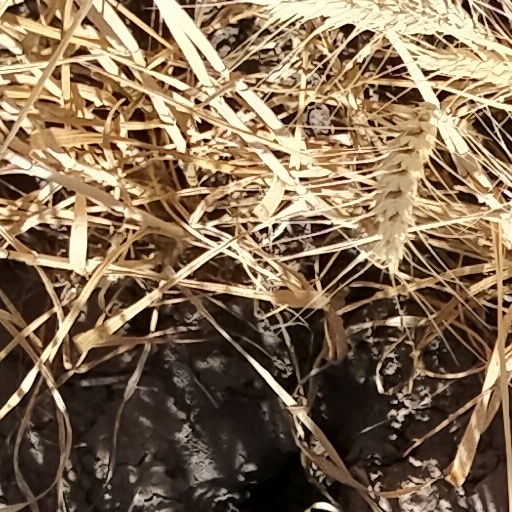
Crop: wheat